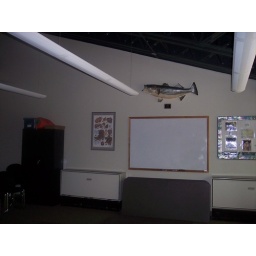
Fish on the wall in classroom